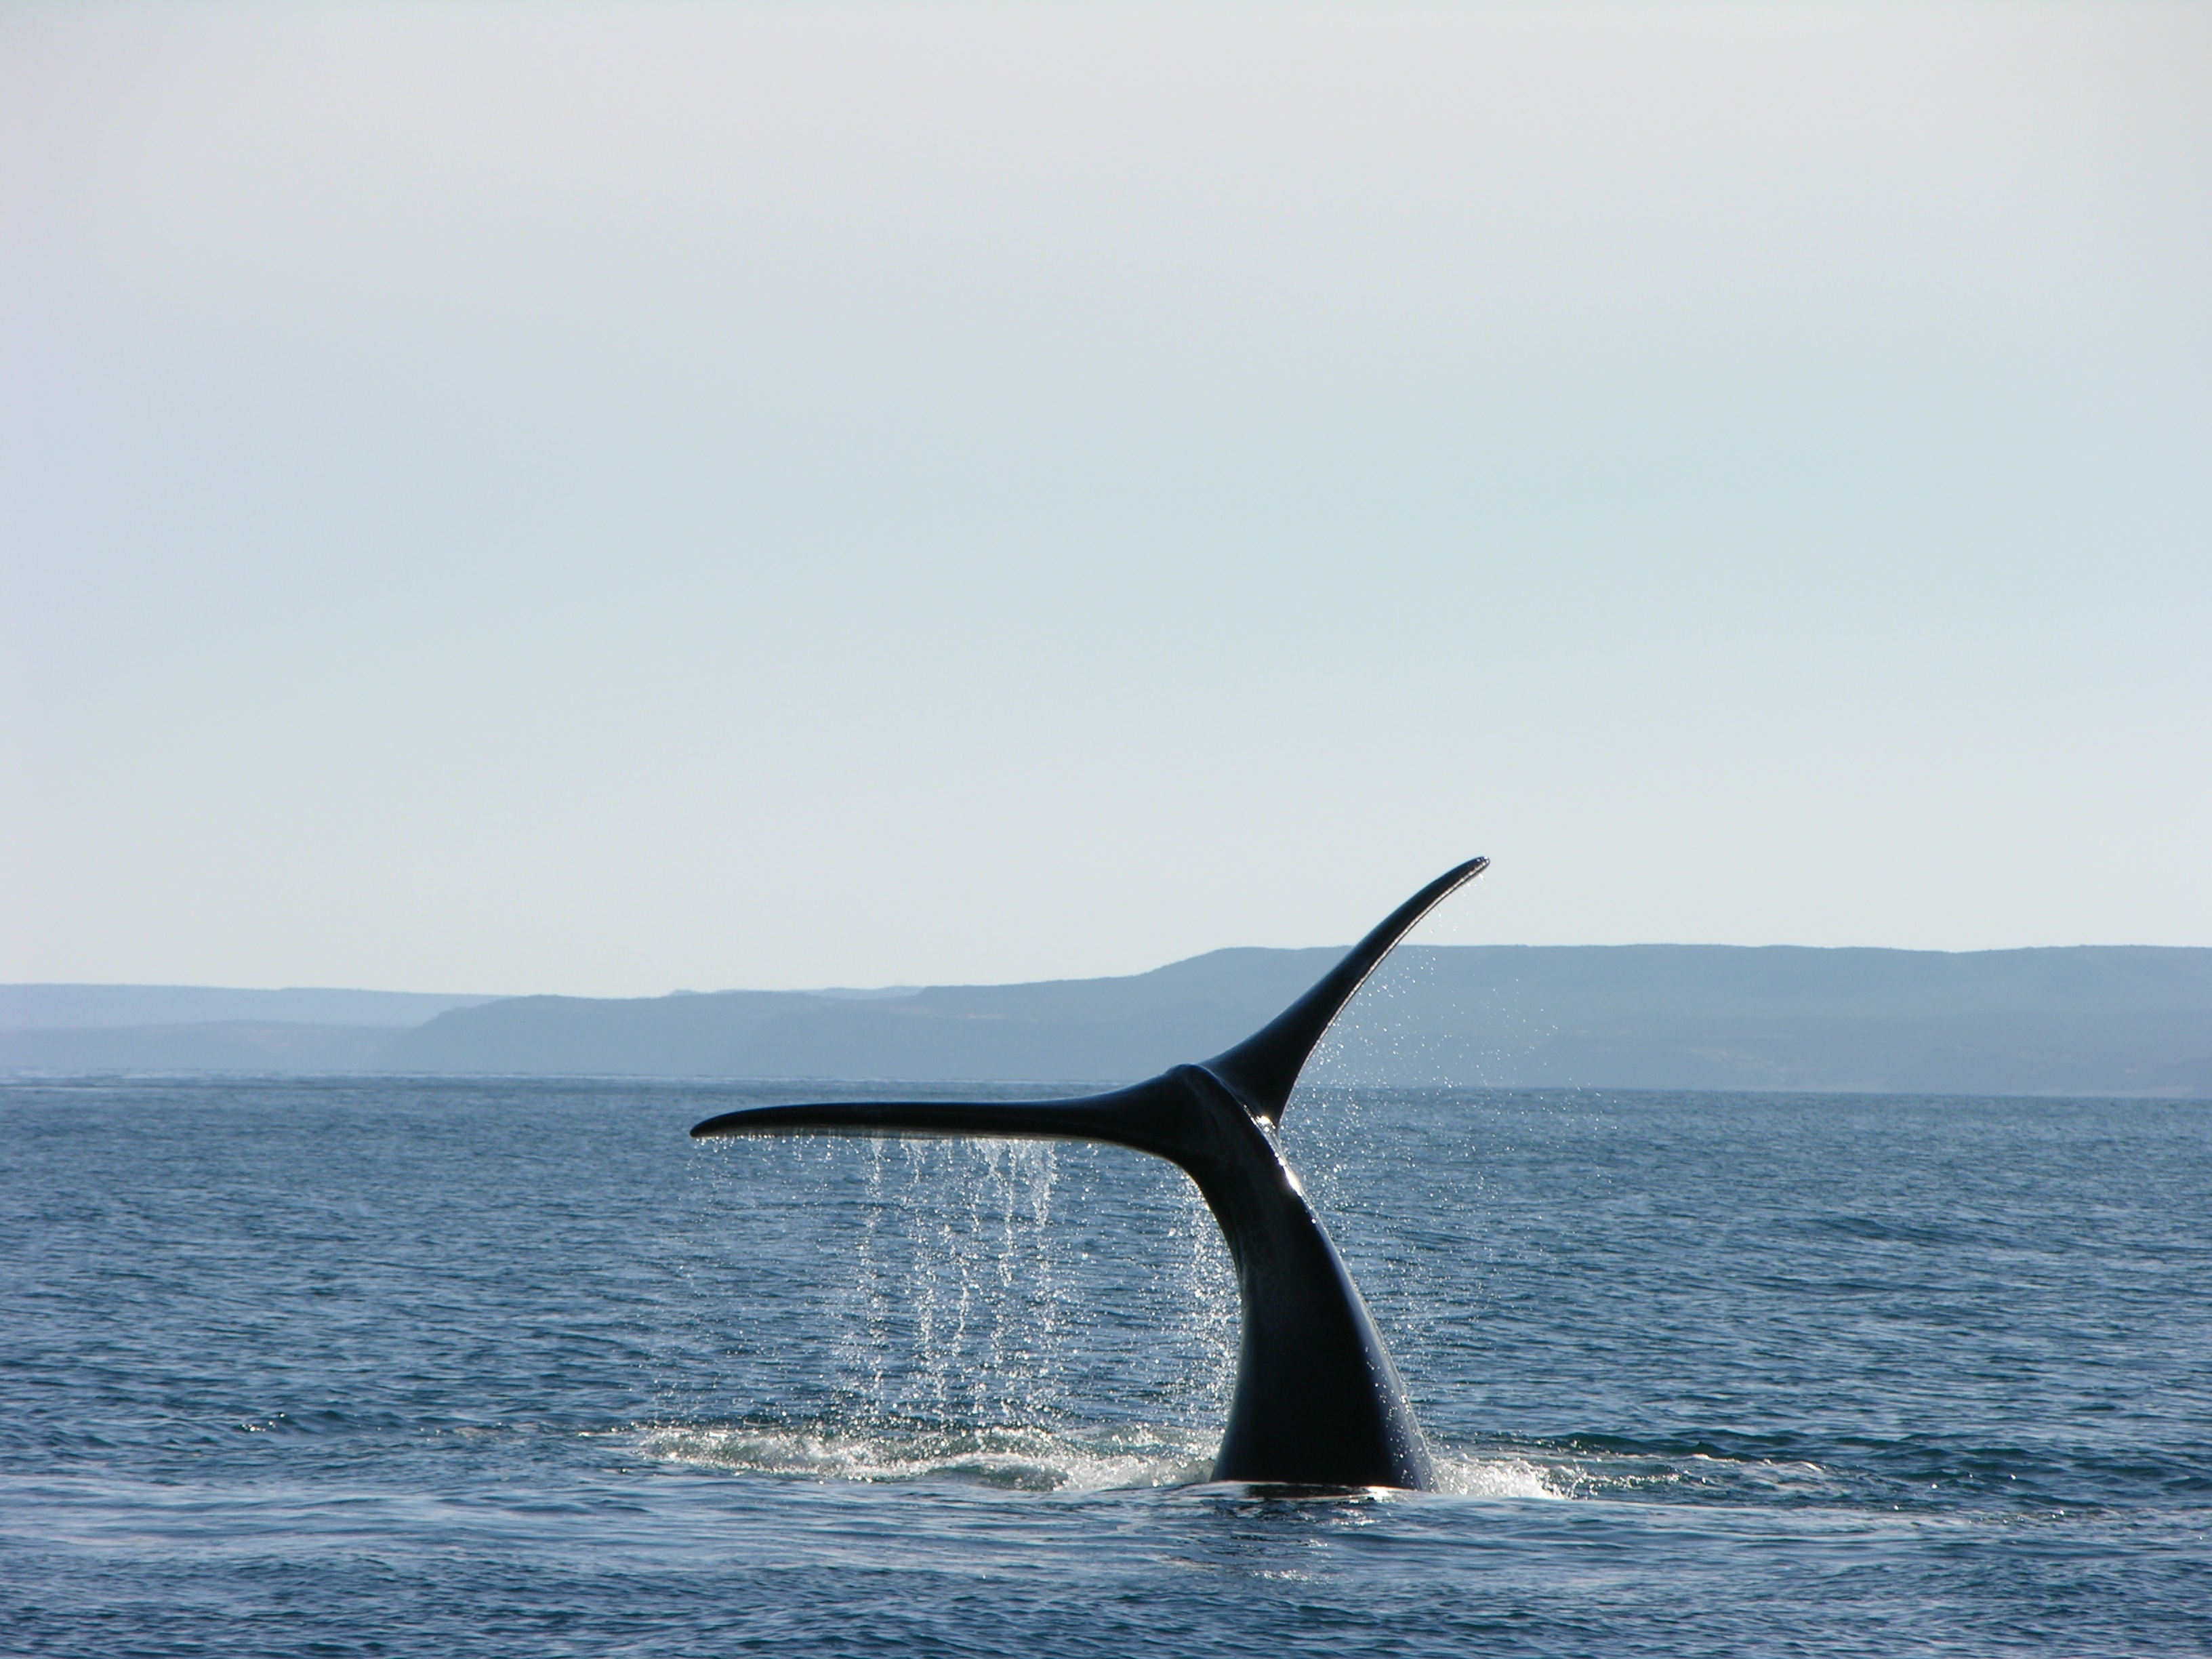
landscape, sea, nature, cold, lake, river, ice, glacier, natural, holiday, calm, mammal, frozen, blue, tourism, ice cream, humpback whale, rocks, south, vertebrate, argentina, whale, patagonia, southern argentina, glacier and lake, black river, marine mammal, killer whale, argentina patagonia, whales dolphins and porpoises